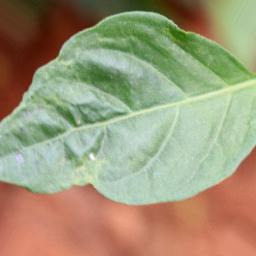
Label: mites_and_trips